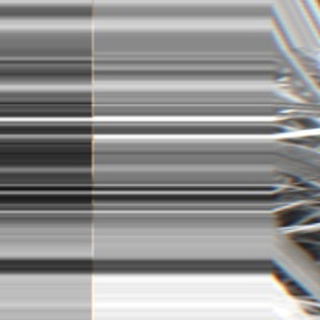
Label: sugarcane_bacterial_blight